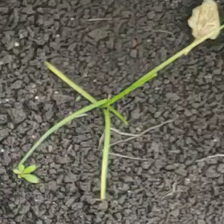
Weed species: Digitaria_SP_(Digitaria Sanguinalis )